Chris Walsh (American football)

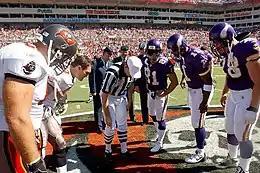
Walsh (#81) in 2002

Christopher Lee Walsh (born December 12, 1968) is an American former professional football player who was a wide receiver for 11 seasons in the National Football League (NFL) for the Buffalo Bills and Minnesota Vikings. He played college football for the Stanford Cardinal and was selected in the ninth round of the 1992 NFL draft by the Bills. Nicknamed "the Undertaker", Walsh once played an entire game with a broken jaw. He also was known for giving back to the community by visiting with fans and signing autographs at local Minnesota McDonald's restaurants.